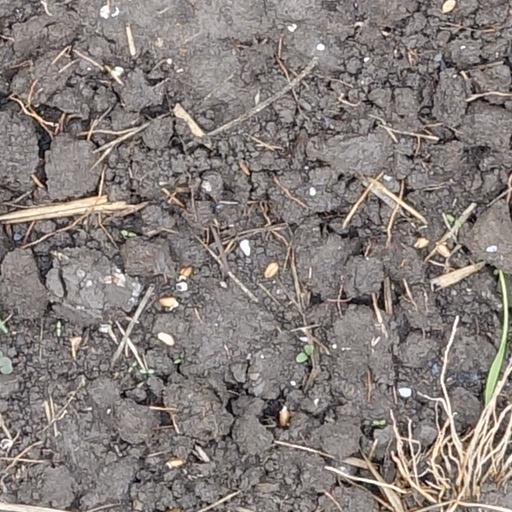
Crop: wheat